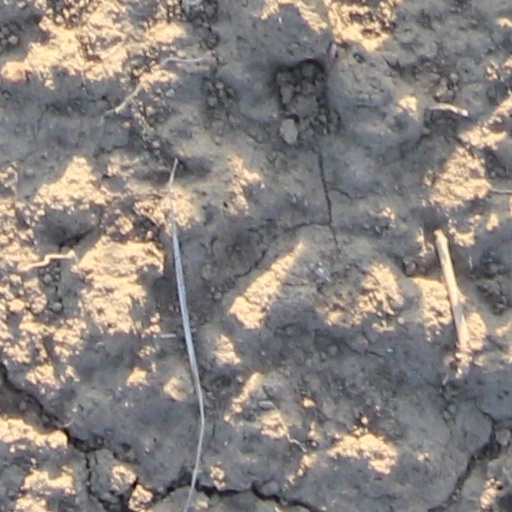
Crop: wheat